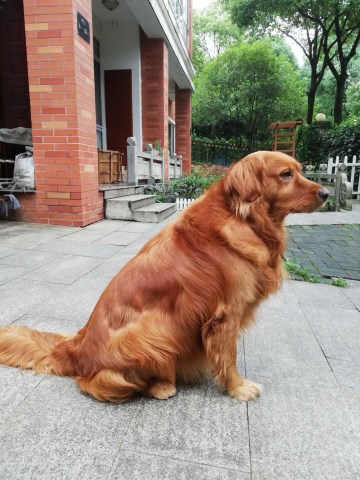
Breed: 5355-n000126-golden_retriever